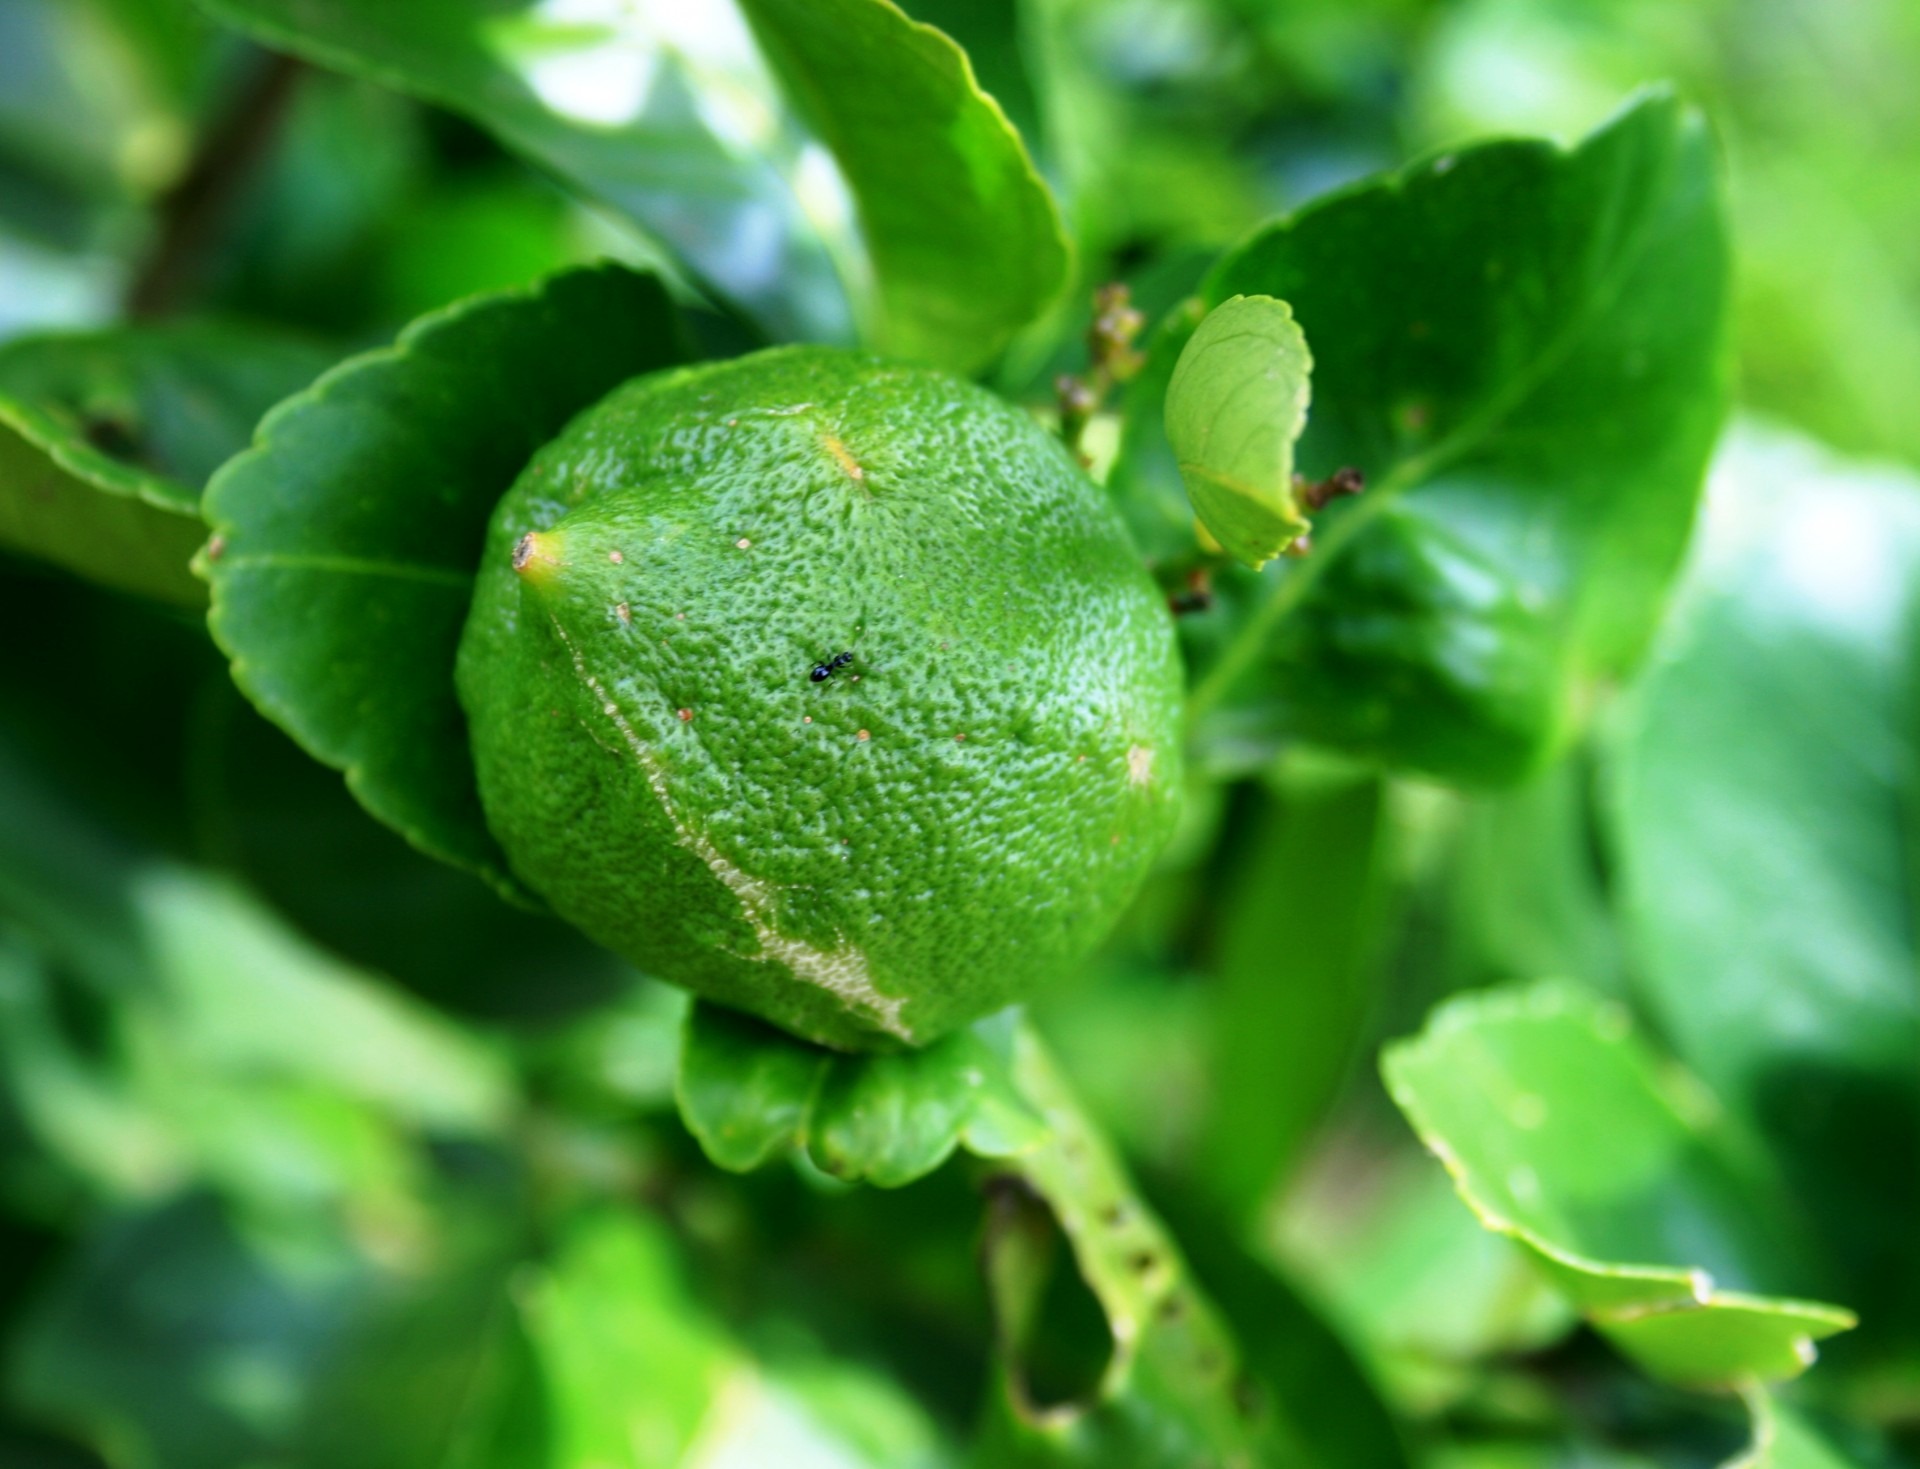
tree, nature, branch, plant, fruit, leaf, flower, ripe, environment, food, green, ingredient, produce, natural, fresh, agriculture, juicy, healthy, flora, delicious, health, lemon, leaves, outdoors, nutrition, shrub, branches, tasty, vegetarian, raw, diet, organic, citrus, rounded, macro photography, nutritious, flowering plant, woody plant, land plant, key lime